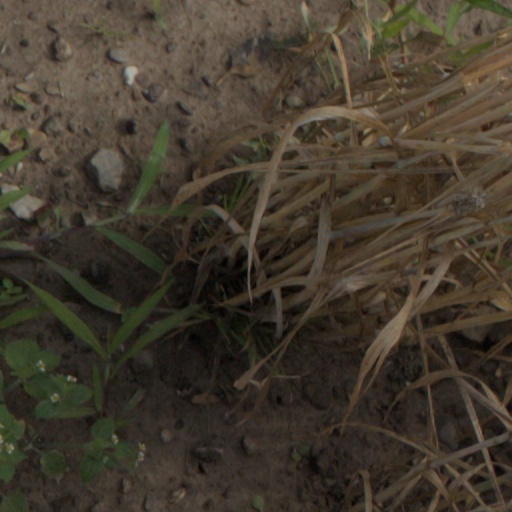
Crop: wheat